Tarun Mandal

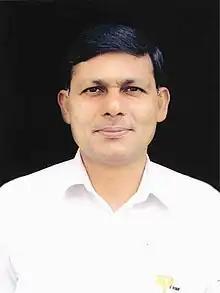

Tarun Mandal is an Indian Writer and politician, belonging to the Socialist Unity Centre of India (Communist) and was the MP representing Jaynagar (Lok Sabha constituency) of West Bengal in the 15th Lok Sabha. He contested as an independent candidate and defeated his nearest rival Nimai Barman of RSP by 53,676 votes, receiving 48.72% of the total votes polled. He is a medical doctor and a member of the Medical Service Centre